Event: Nepal Earthquake
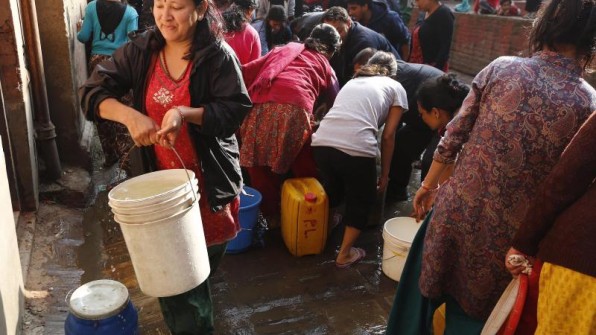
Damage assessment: no_damage